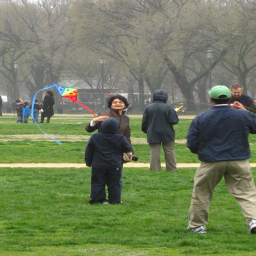
A woman flying a kite on a green grass covered park.
A group of people in a field flying kites
A group of people have gathered to fly kites.
a young person flying a kite with many people standing near by
People standing in the grass with a kite.